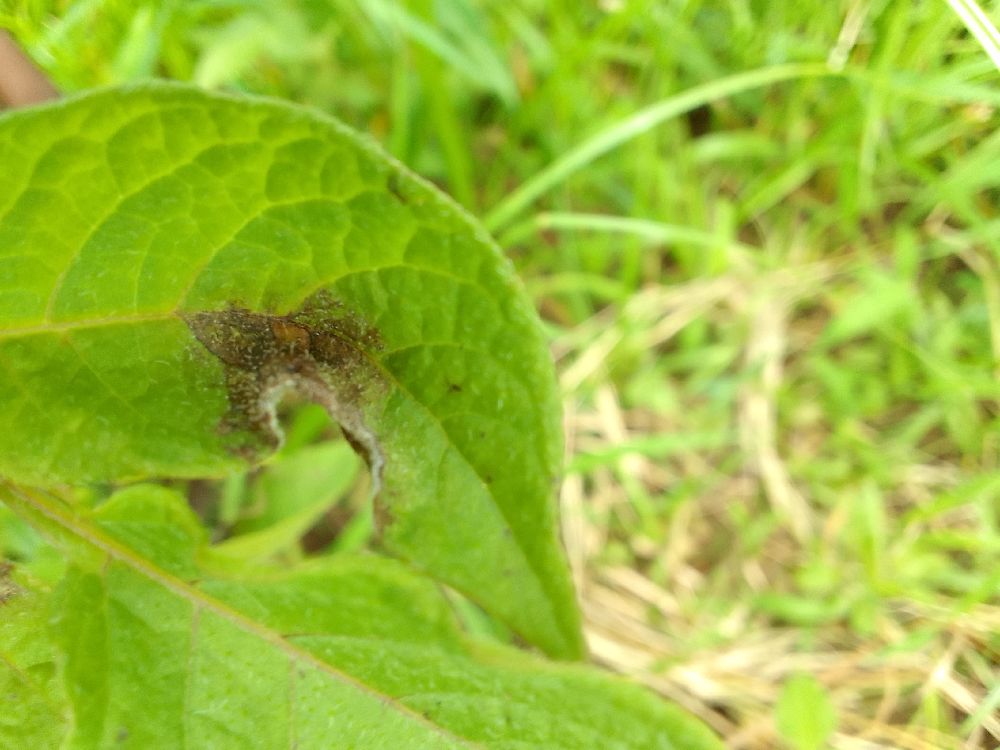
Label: Late blight